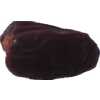
Label: dates